Mattia Pasini

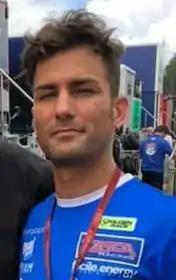
Pasini in 2019

Mattia Pasini (born 13 August 1985) is an Italian Grand Prix motorcycle road racer.